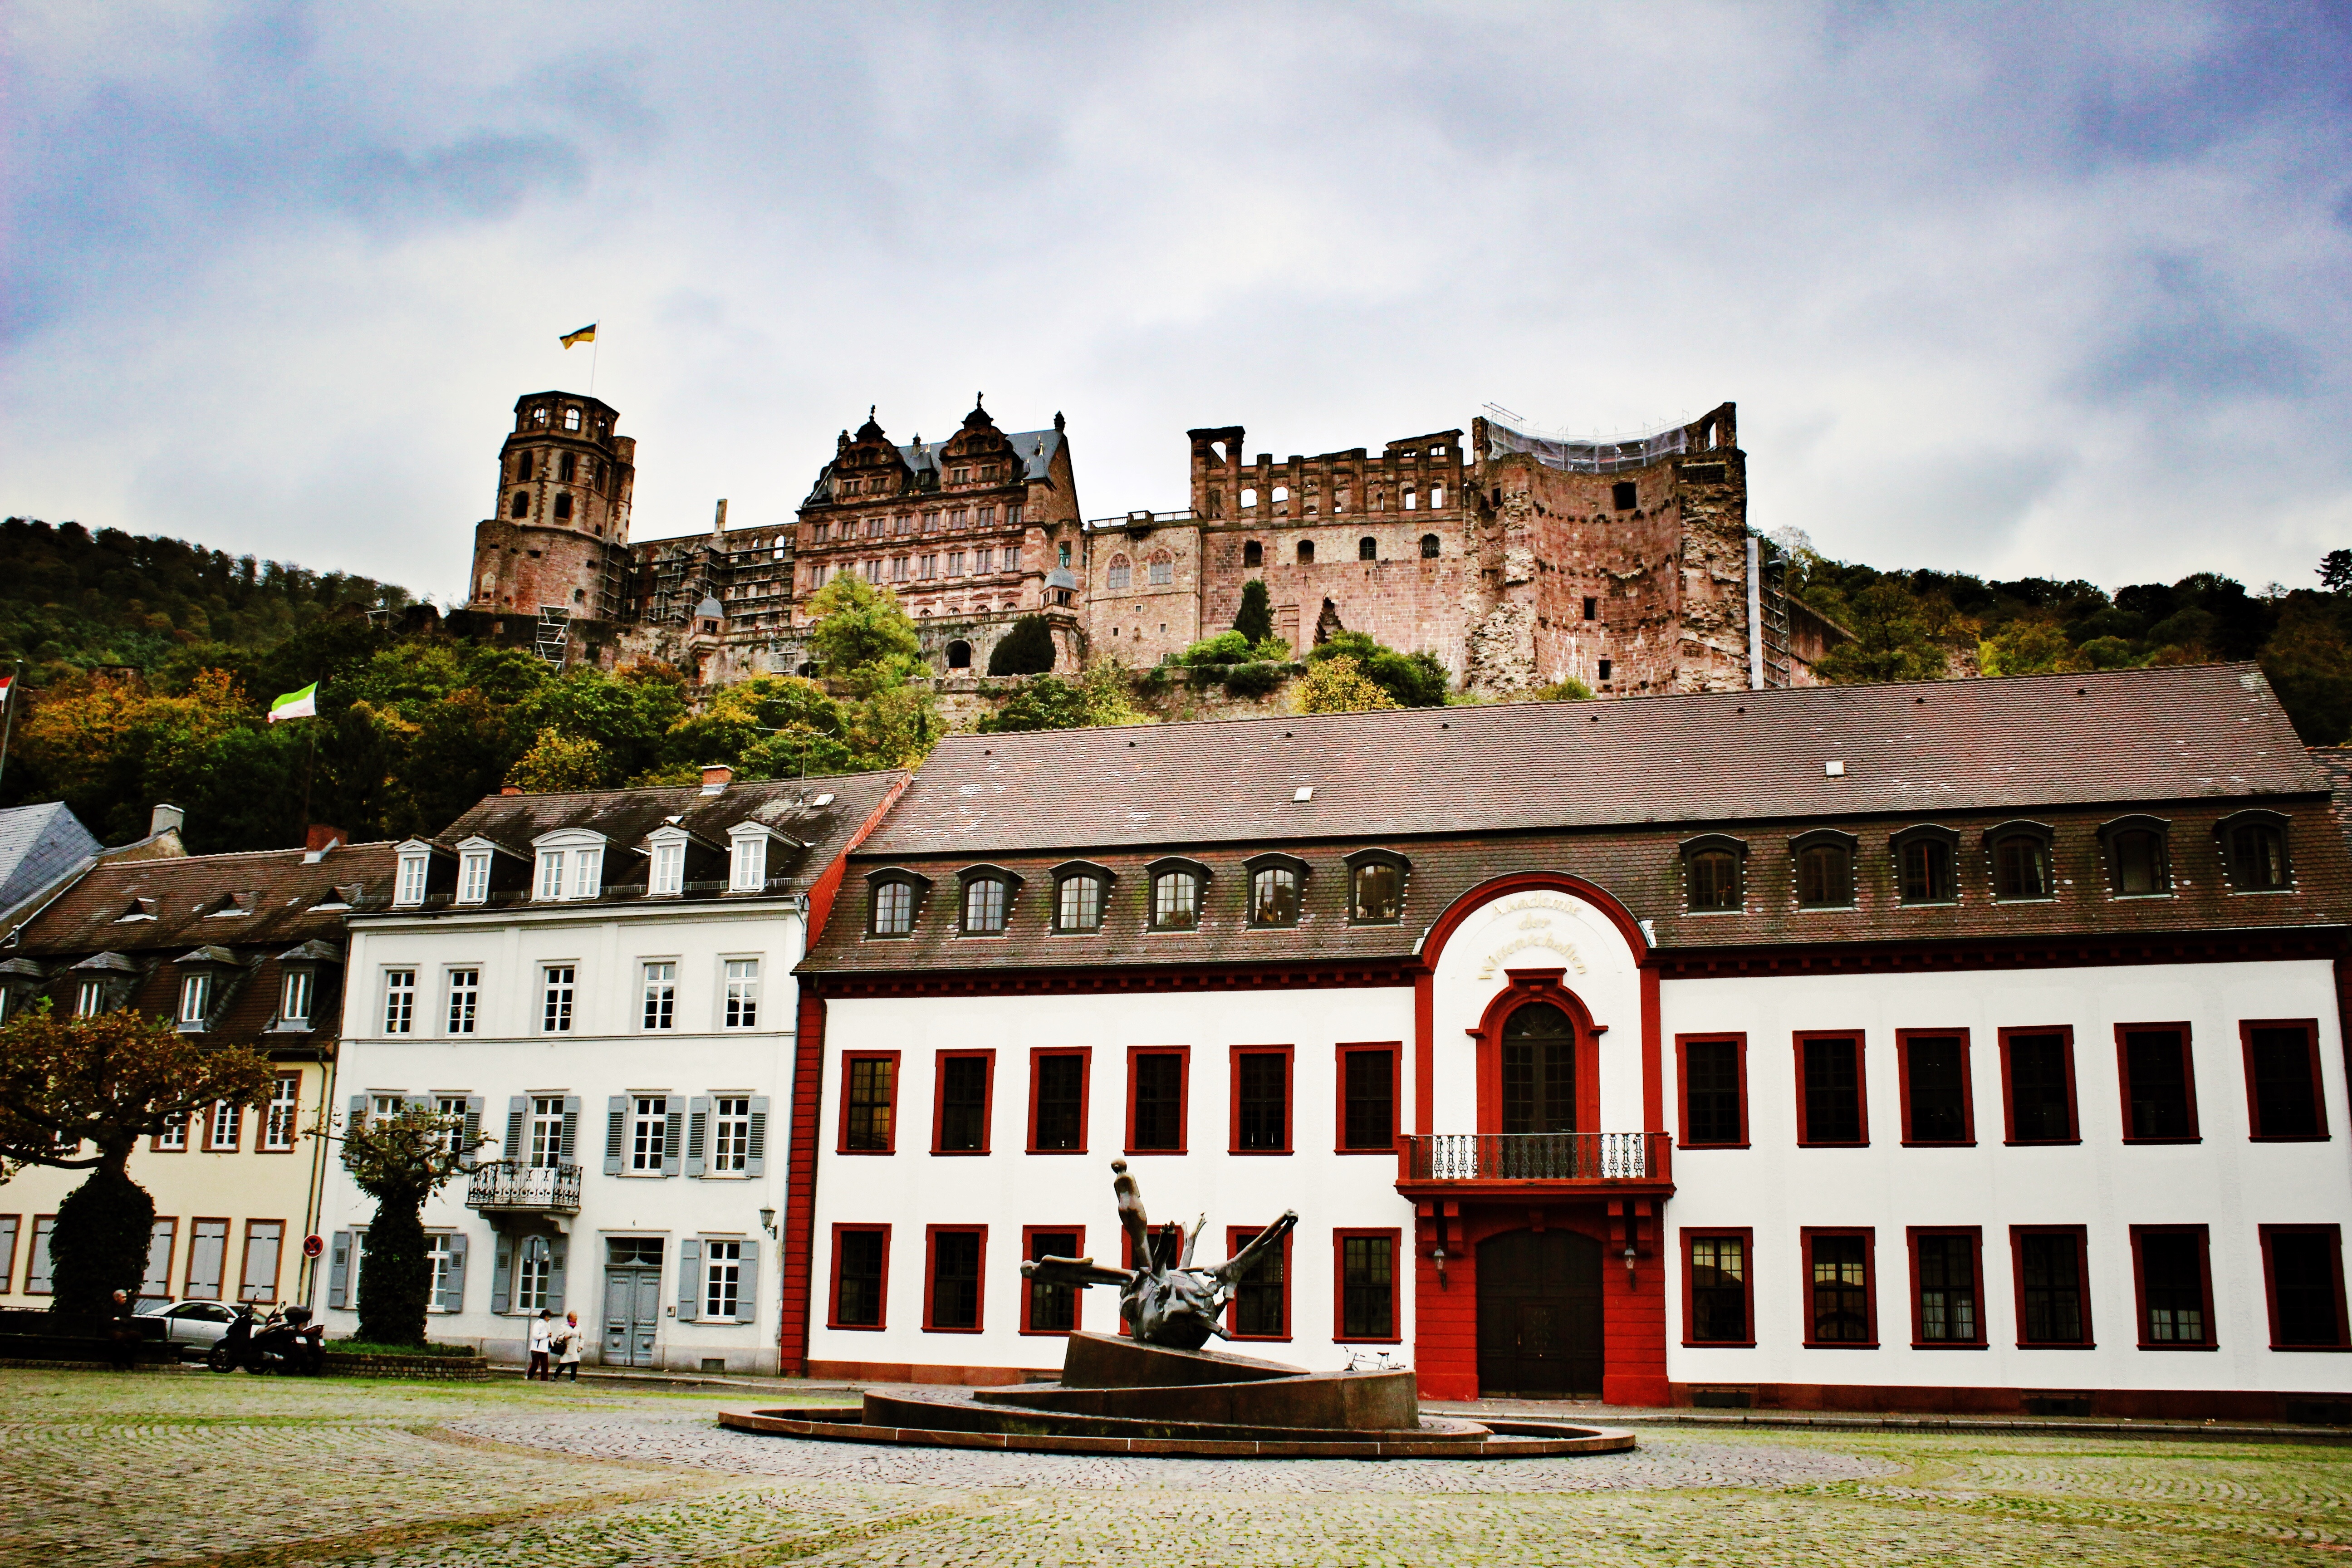
architecture, town, building, chateau, palace, old, city, cityscape, tower, castle, landmark, heidelberg, historic, ruin, tourism, medieval, germany, history, european, estate, neighbourhood, old castle, urban area, ancient history, human settlement